Time-domain diffuse optics

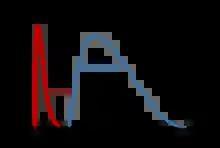
Injected instrument response function and the reconstructed DTOF

The theory of light propagation in diffusive media is usually dealt with using the framework of radiative transfer theory under the multiple scattering regime. It has been demonstrated that radiative transfer equation under the diffusion approximation yields sufficiently accurate solutions for practical applications. For example, it can be applied for the semi-infinite geometry or the infinite slab geometry, using proper boundary conditions. The system is considered as a homogeneous background and an inclusion is considered as an absorption or scattering perturbation.